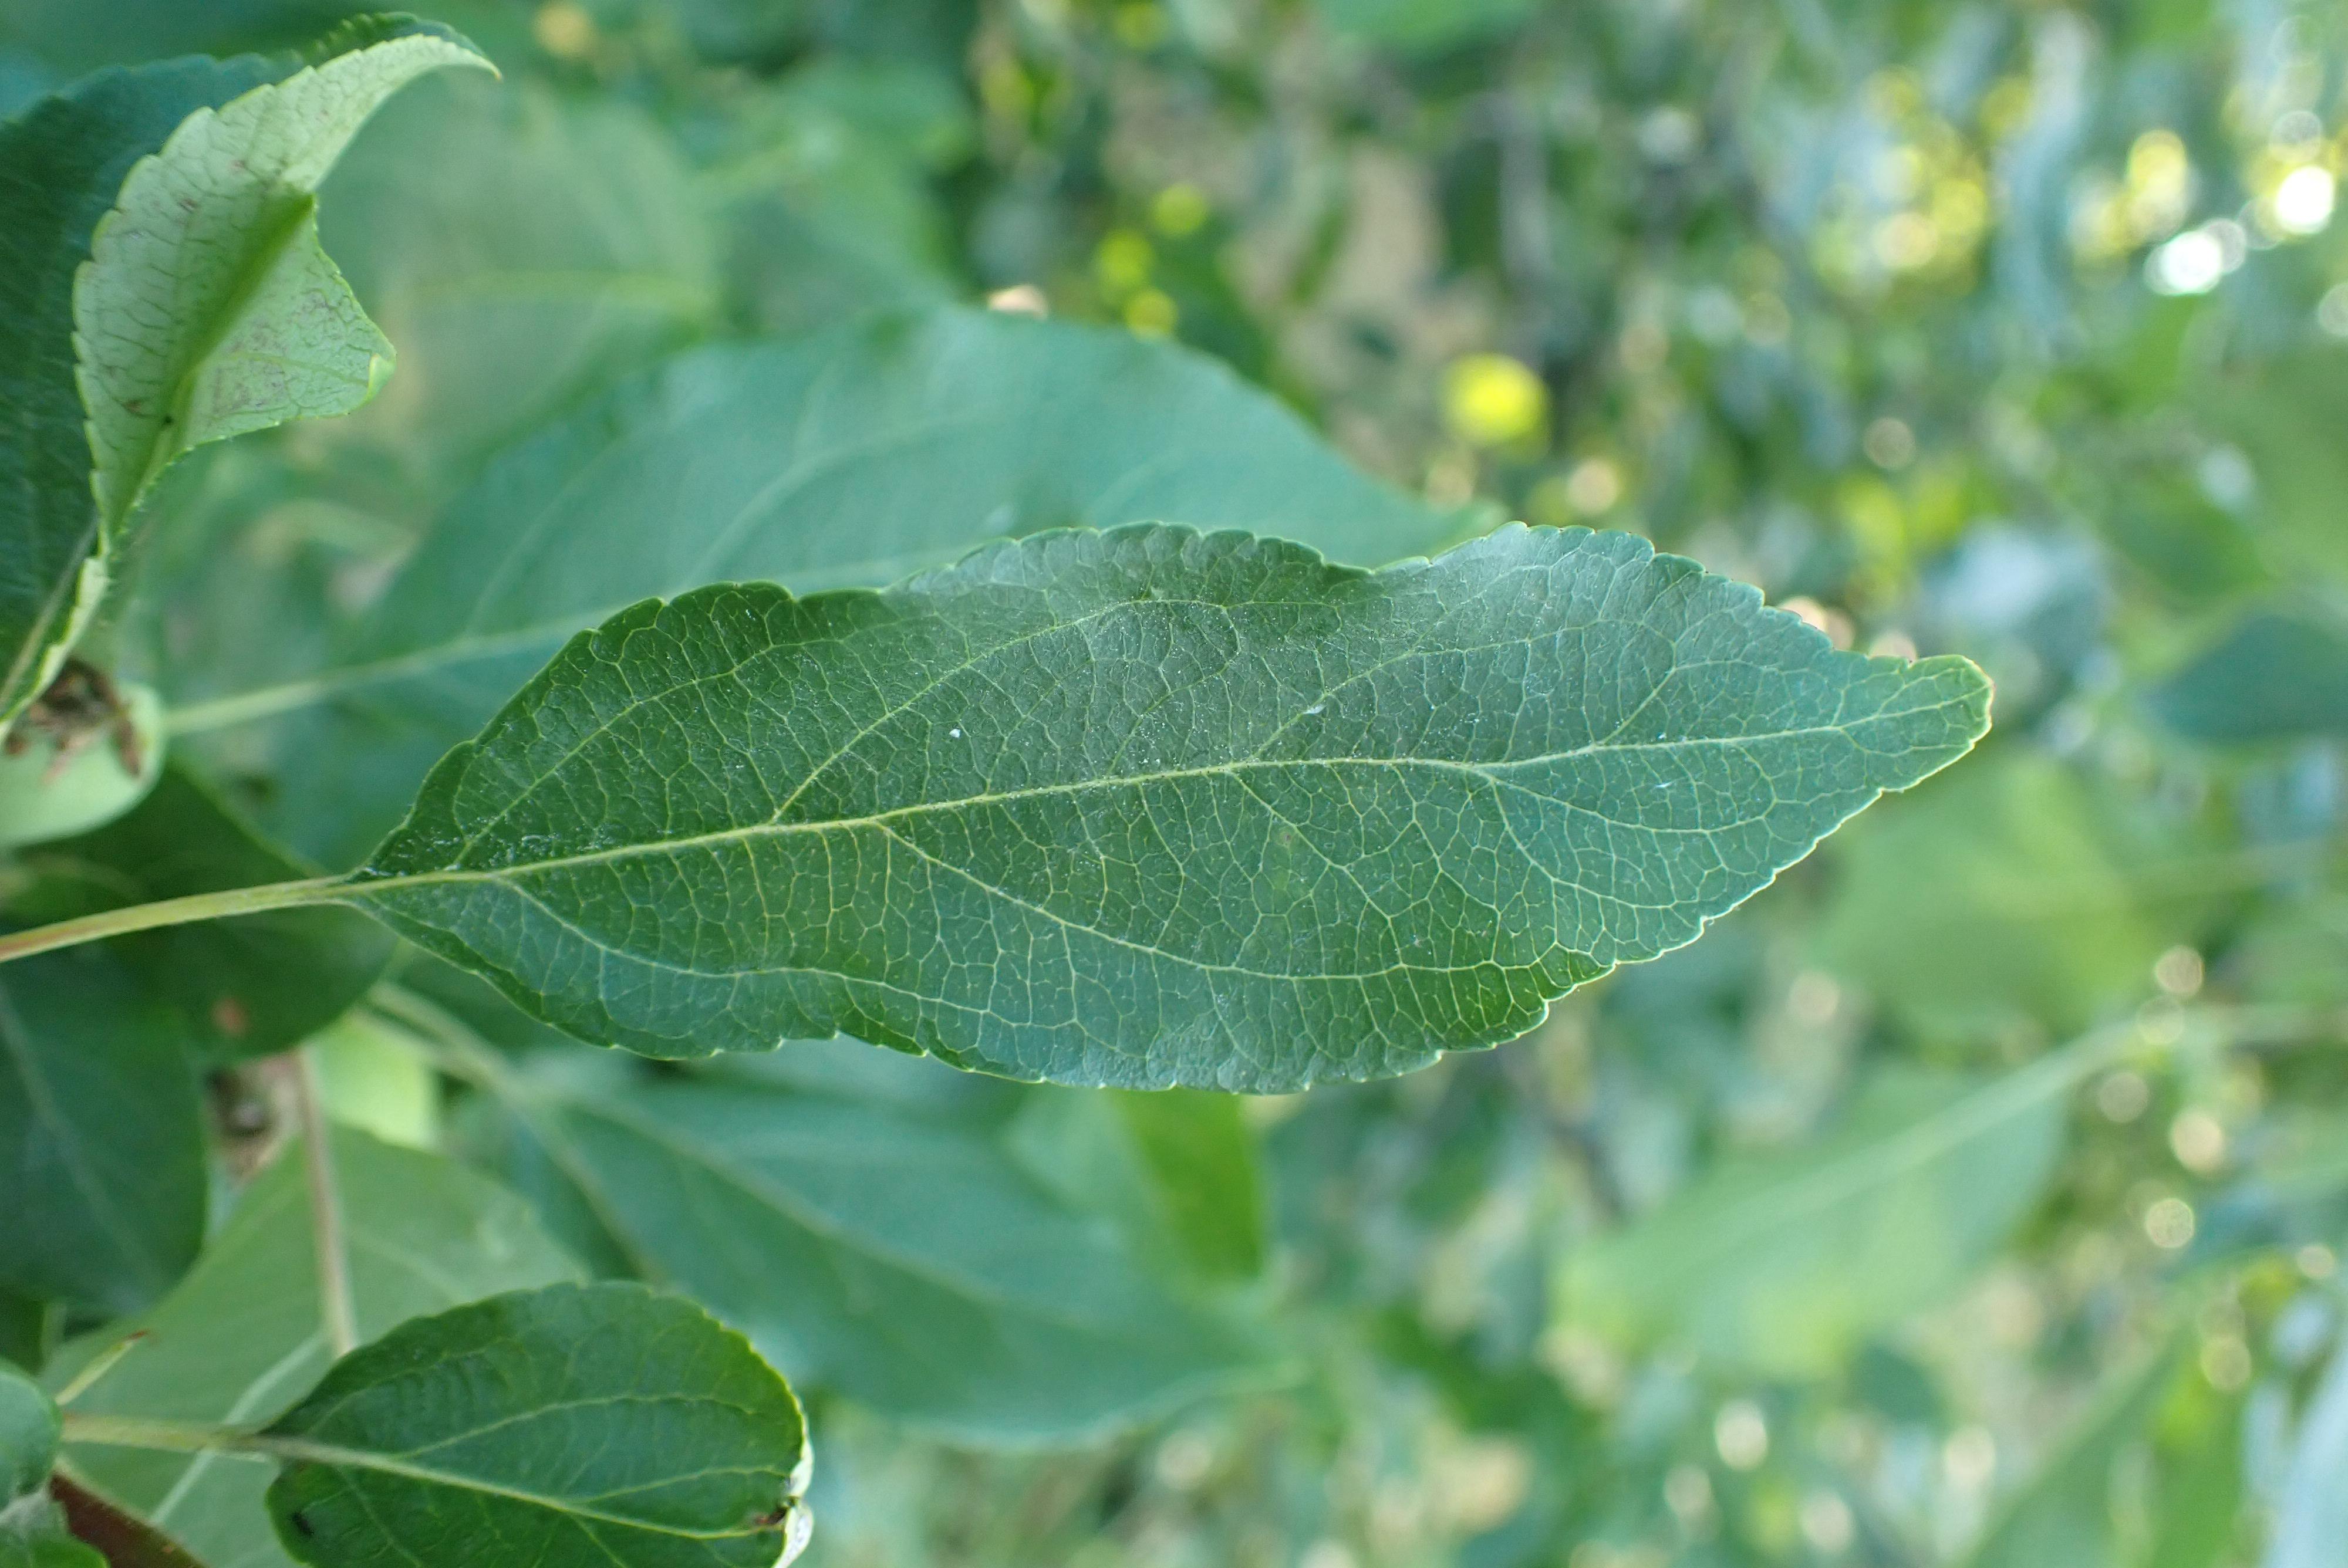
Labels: healthy